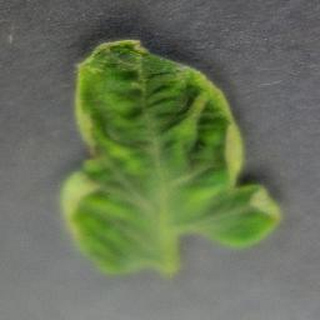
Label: tomato_yellow_leaf_curl_virus